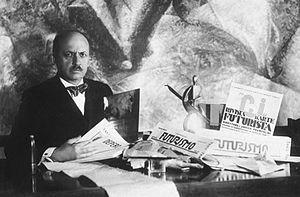
Le fascisme est un système politique autoritaire qui associe populisme, nationalisme et totalitarisme au nom d'un idéal collectif suprême. Mouvement révolutionnaire, il s'oppose frontalement à la démocratie parlementaire et au libéralisme traditionnel, et remet en cause l'individualisme codifié par la pensée philosophique des Lumières. Issu de diverses composantes de la philosophie européenne du XIXᵉ siècle, le fascisme a trouvé dans les circonstances économiques et historiques de l'après-première guerre mondiale le contexte qui lui a permis d'accéder au pouvoir, d'abord en Italie dans les années 1920 avec Mussolini, puis sous une variante accentuée, militariste, en Allemagne dans les années 1930 avec le nazisme et Hitler.